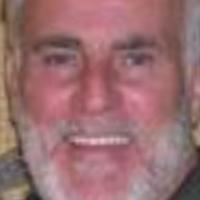
Age group: age 56-65